2Tm2,3

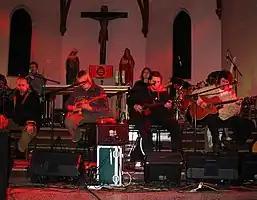
2Tm2,3 in 2004

2Tm2,3 (nicknamed "Tymoteusz") is a Polish Christian music band founded in 1996 by members of Polish top heavy metal and alternative music bands: Acid Drinkers, Flapjack, Armia, Houk. The name comes from "2 Timothy ". The band performs a range of styles from metal to punk to reggae to indie rock.